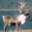
Label: deer